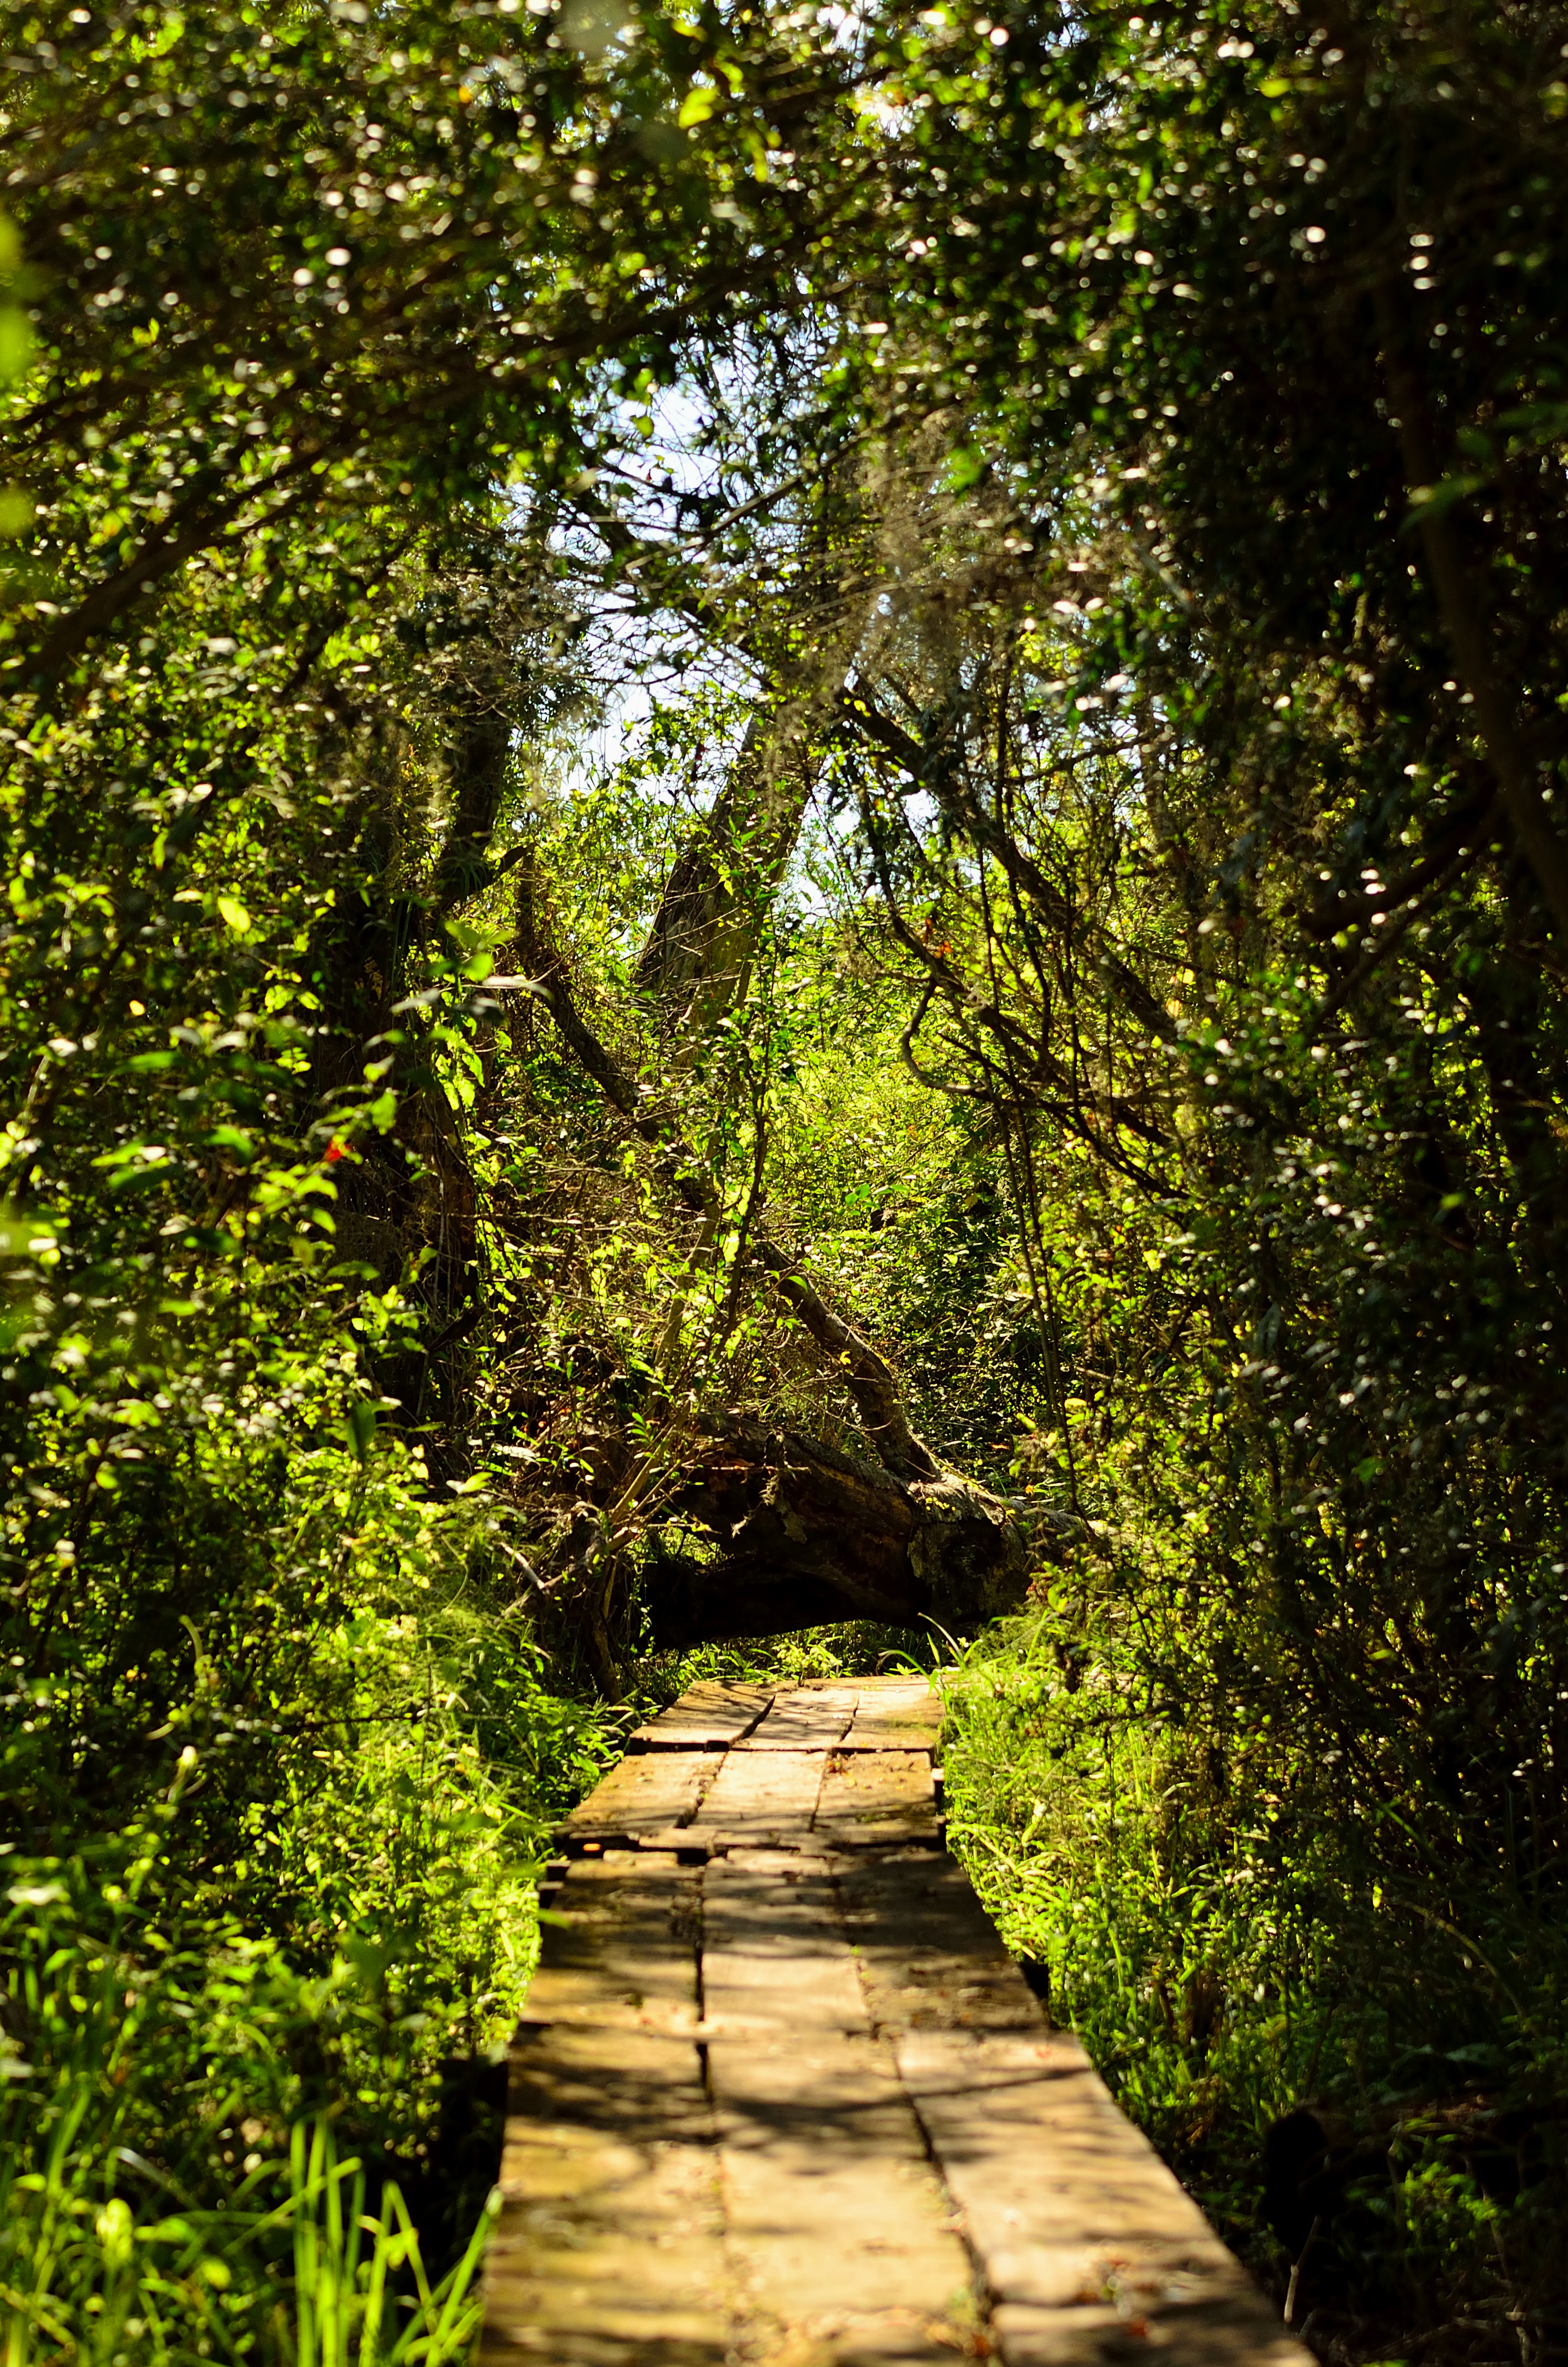
tree, nature, forest, grass, branch, plant, sunlight, leaf, flower, wildlife, wild, stream, green, jungle, autumn, park, botany, garden, season, vegetation, rainforest, deciduous, naturaleza, woodland, silvestre, esteros, fna, ibera, habitat, old growth forest, natural environment, woody plant